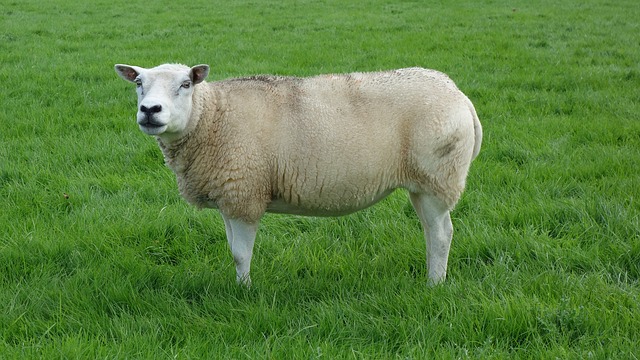
Label: pecora